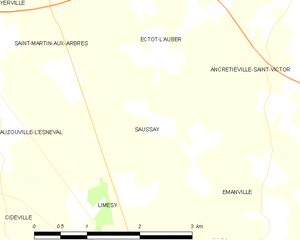
Carte des communes françaises Saussay
Saussay est une commune française, située dans le département de la Seine-Maritime en région Normandie.